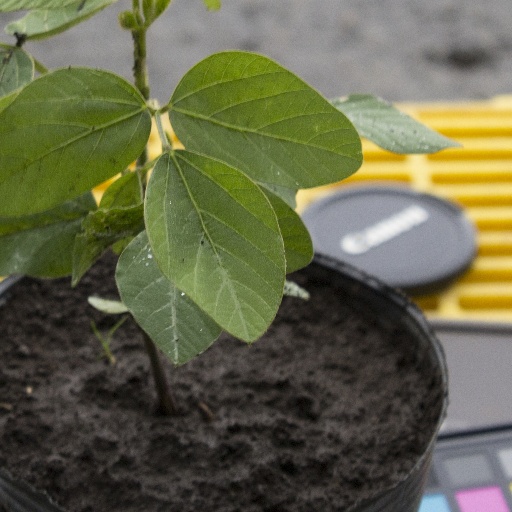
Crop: soybean